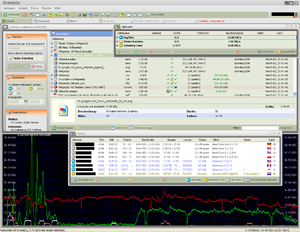
Shareaza est un logiciel poste-à-poste multi-protocoles fonctionnant sous un environnement 32 ou 64 bits permettant de se connecter aux protocoles : Gnutella, eDonkey2000, BitTorrent ainsi que depuis la version 2.5.4.0. à DirectConnect++. Il permet aussi de télécharger depuis les protocoles FTP, HTTP et HTTPS en tant que simple gestionnaire de téléchargements.